2010 Grand Prix of Mosport

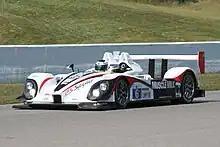
Muscle Milk Team Cytosport Porsche RS Spyder Evo - Winner 2010 Grand Prix of Mosport

The race was scheduled for two hours and 45 minutes; however, the race was stopped early after a major crash involving the #8 Drayson LMP and #48 Orbit GTC about two hours into the race. Following a lengthy red flag period, race officials decided to end the event early due to repairs to the track barriers projected to take nearly three hours. The race was resumed under caution for a single lap before the checkered flag was shown. For its part in the incident, the #8 Drayson entry was demoted to the last car on their lap, demoting them two places. (The two cars ahead of the Drayson entry were LMPC cars, so the LMP standings were unaffected.)